Taniela Rawaqa

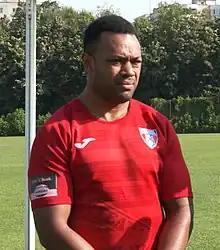
Taniela Rawaqa in 2021

Taniela Rawaqa (born April 30, 1986) is a Fijian rugby union player. He plays fullback, presently with the Western Crusaders in the Colonial Cup and with the Fiji Warriors in the Pacific Rugby Cup and internationally with Fiji. He is the younger brother of Fijian International Ifereimi Rawaqa